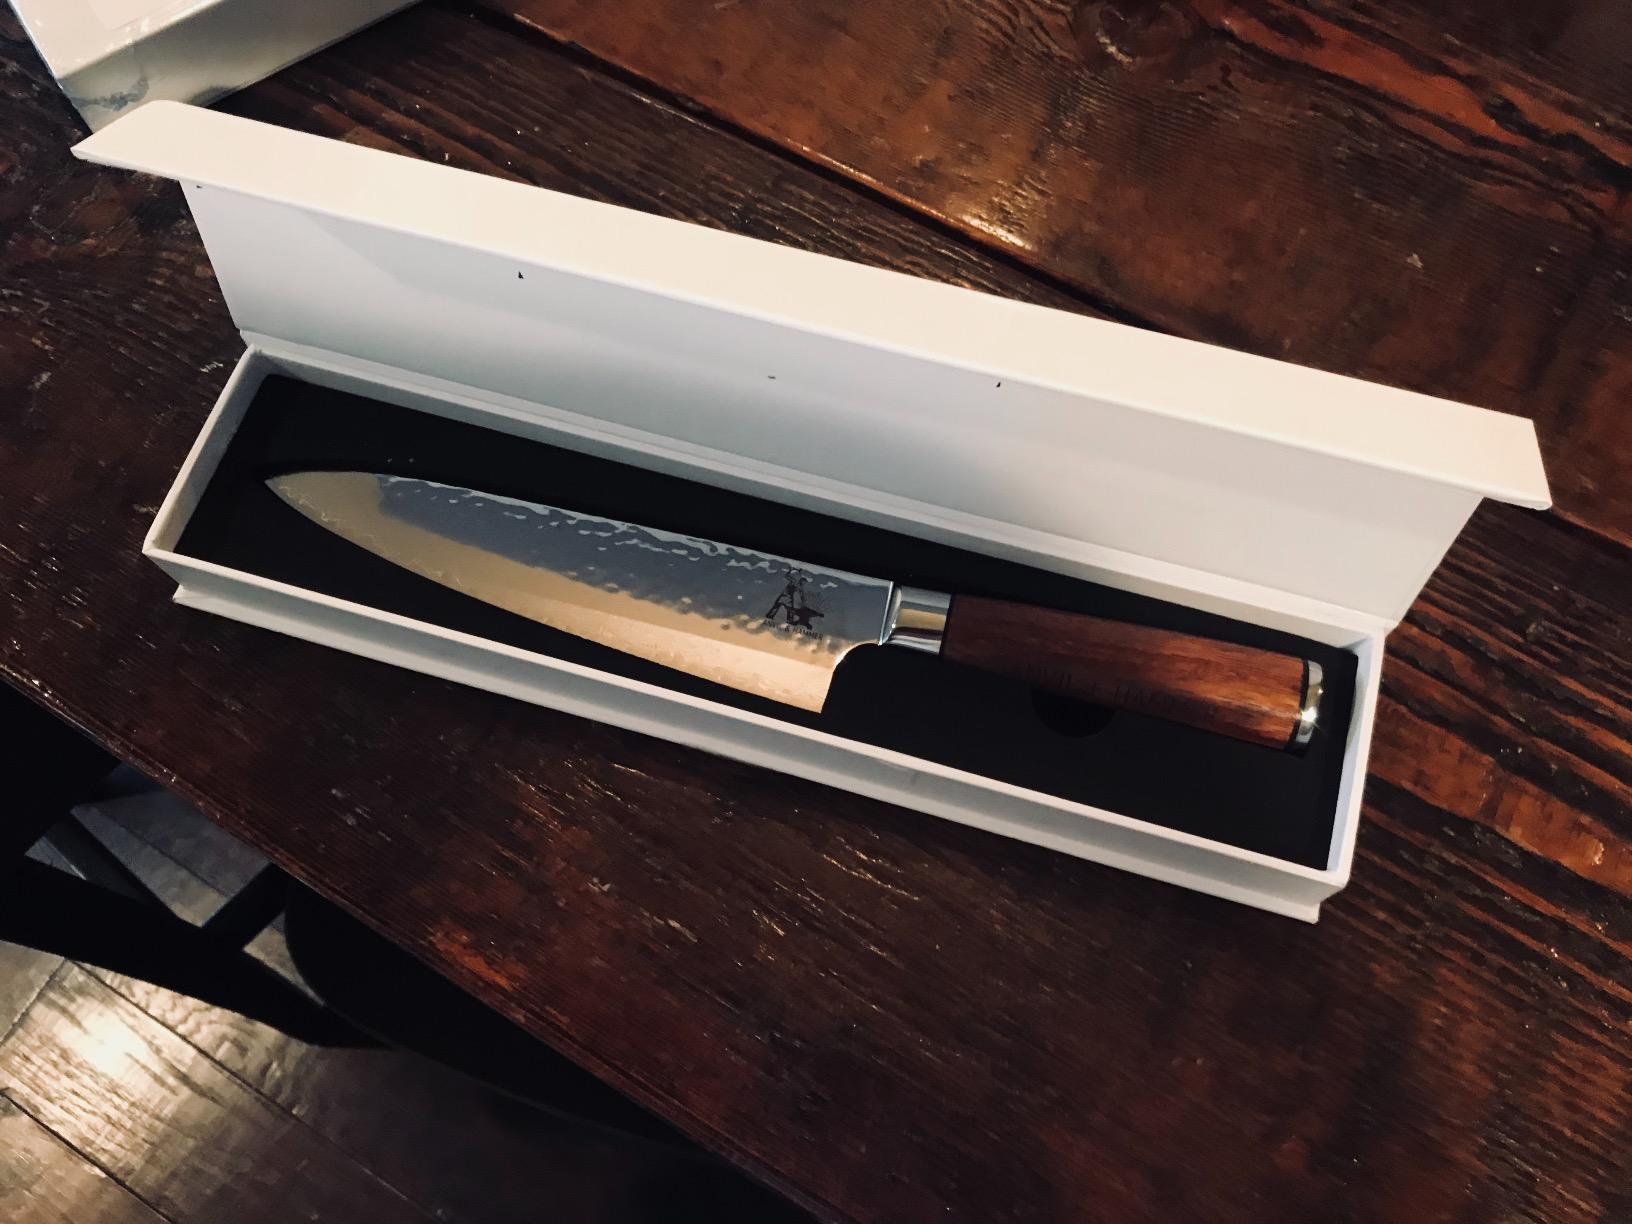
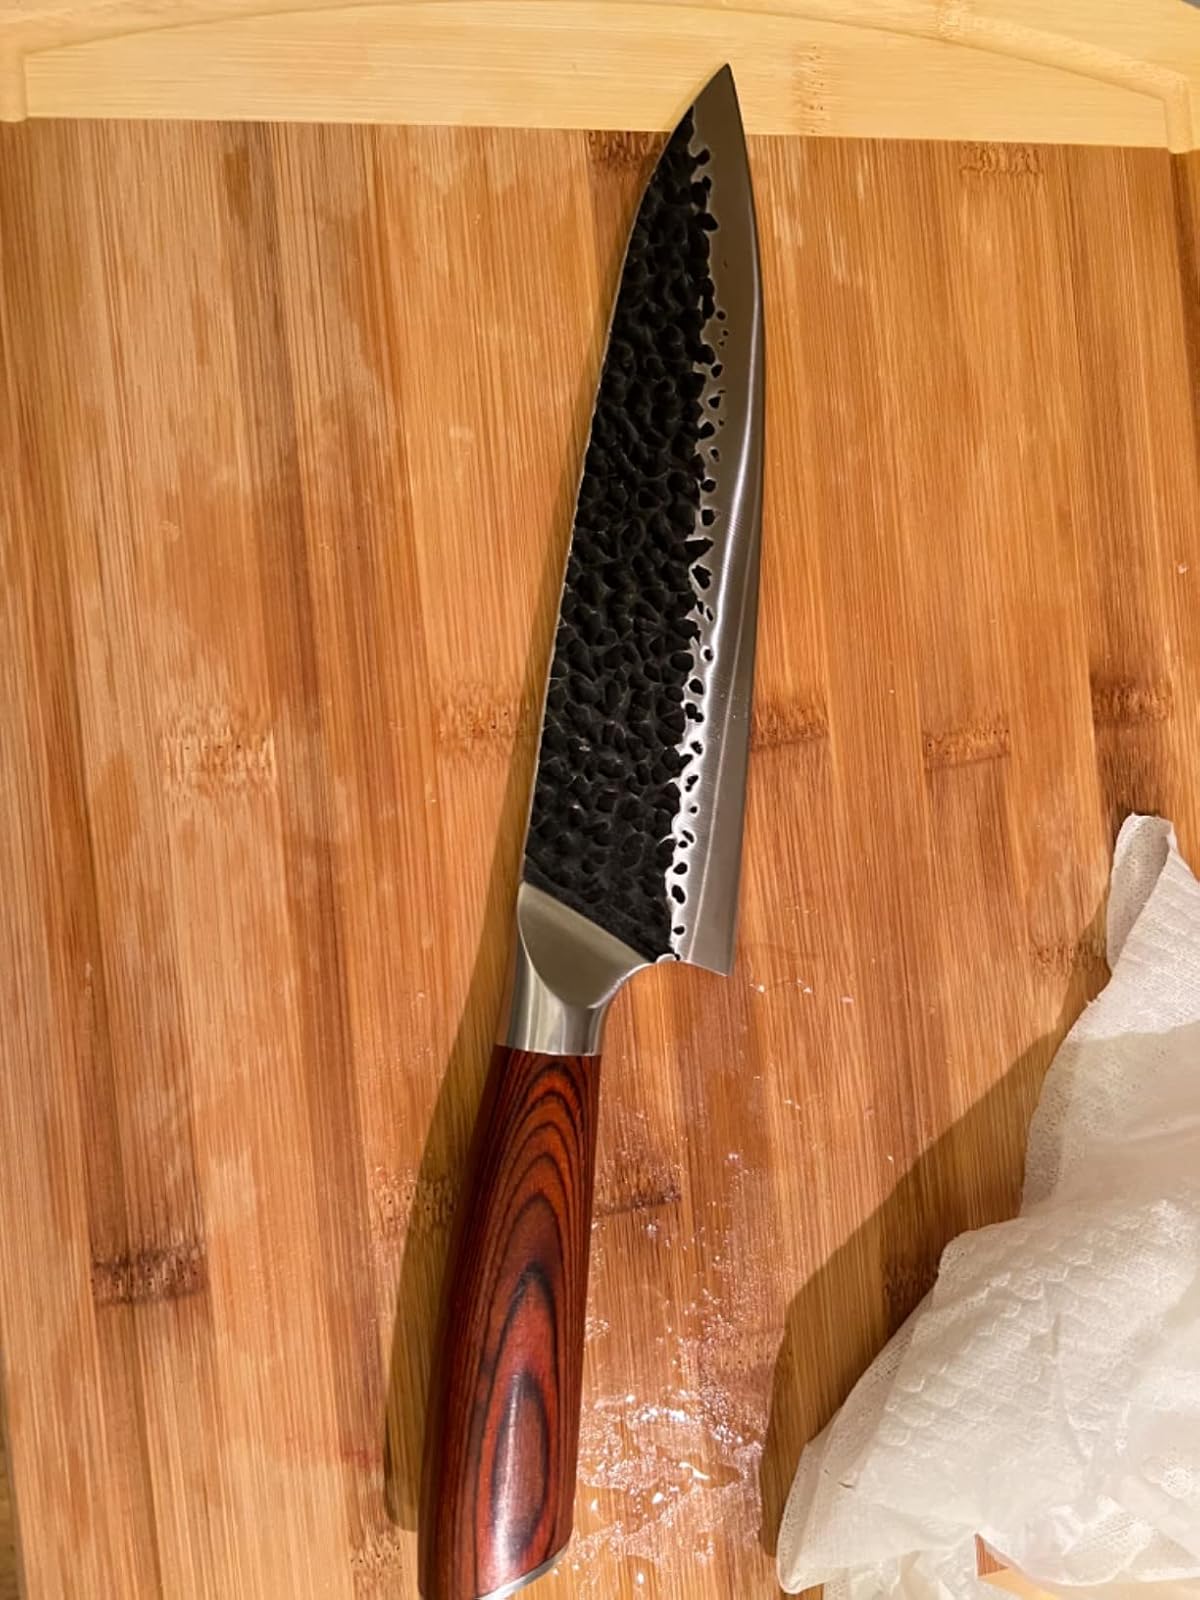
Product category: items_knife
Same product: no